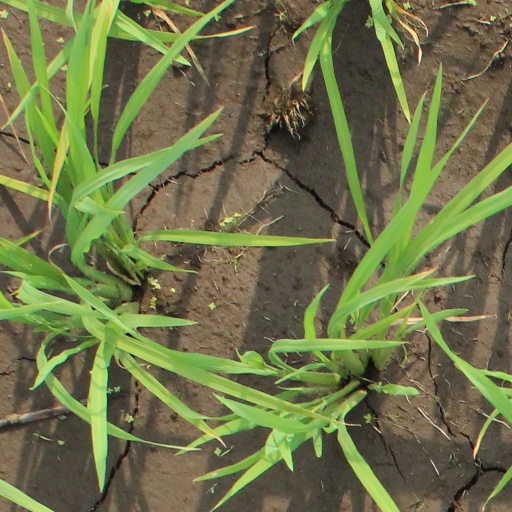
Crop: rice